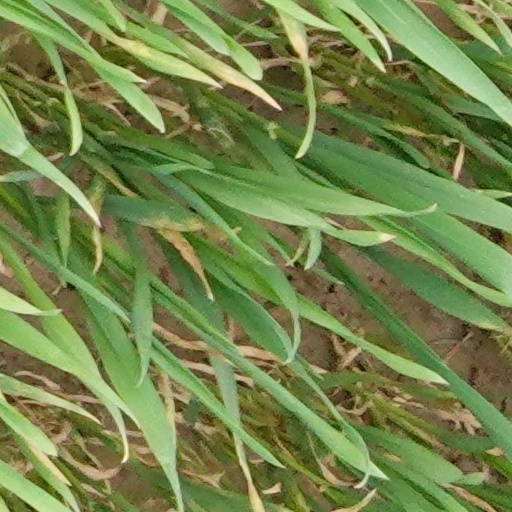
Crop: wheat